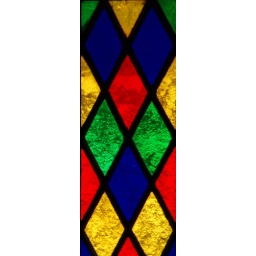
Close-up view of a stained glass window in the church at Machico, eastern Madeira